Jesse Ventura

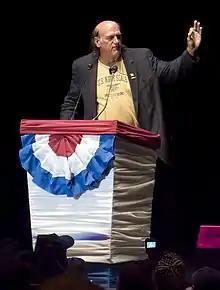
Ventura orating at Ron Paul's "Rally for the Republic" in 2008

Ventura ran for governor of Minnesota in 1998 as the Reform Party of Minnesota nominee (he later joined the Independence Party of Minnesota when the Reform Party broke from its association with the Reform Party of the United States of America). His campaign consisted of a combination of aggressive grassroots events organized in part by his campaign manager Doug Friedline and original television spots, designed by quirky adman Bill Hillsman, using the phrase "Don't vote for politics as usual." He spent considerably less than his opponents (about $300,000) and was a pioneer in his using the Internet as a medium of reaching out to voters in a political campaign.